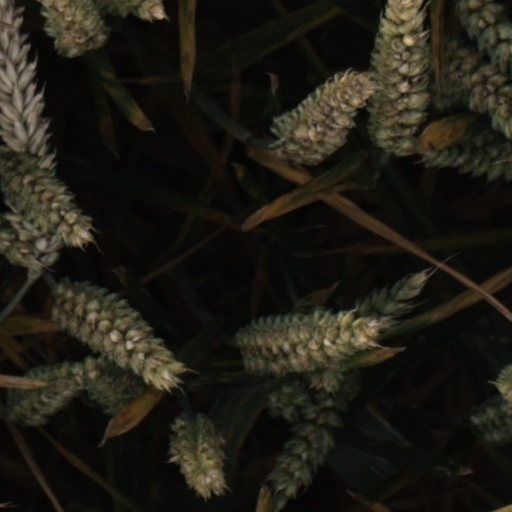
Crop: wheat